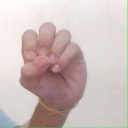
अक्षर: उ